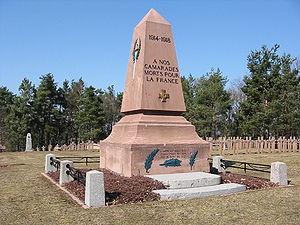
En France, une nécropole nationale est un cimetière militaire appartenant à l’État français.
La nécropole nationale des Tiges est un cimetière militaire français de la Première Guerre mondiale sur le territoire de la commune de Saint-Dié des Vosges dans le département des Vosges.